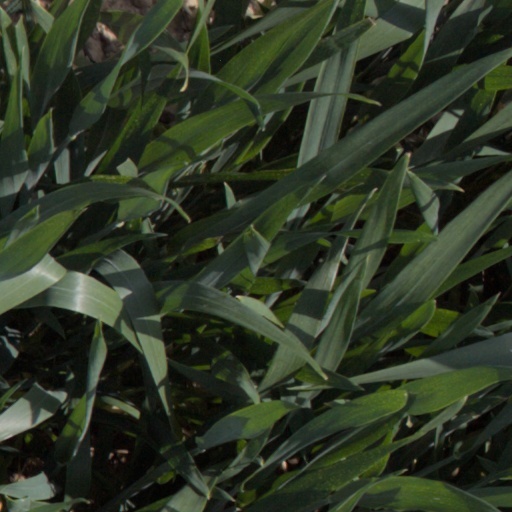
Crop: wheat